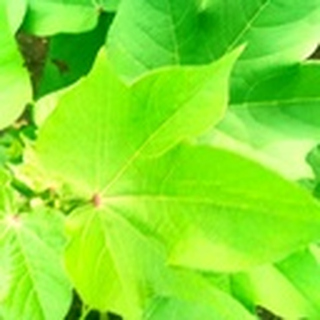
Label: healthy_cotton